1908 pattern webbing

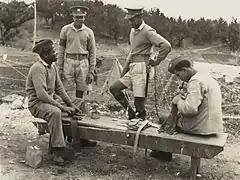
Bermuda Militia Infantry soldiers cleaning 1908 pattern equipment during the Second World War

The 1908 pattern web equipment was the main equipment with which the British and Imperial armies fought the First World War. The inability of the Mills factory to keep up with demand led to the introduction of a leather version, the 1914 Pattern Leather Equipment, which was intended for training and second line troops, but often found its way into the front lines. Twenty years after the end of that conflict, the 1908 webbing was replaced by the 1937 pattern web equipment. However, the massive expansion of the British and Commonwealth armed forces immediately before and after the outbreak of World War II meant that the 1908 webbing continued in front line use for some time. Some British infantry units in India and Hong Kong were still using the 1908 webbing in 1941. The valise from the 1908 webbing continued to be used in the 1937 webbing.